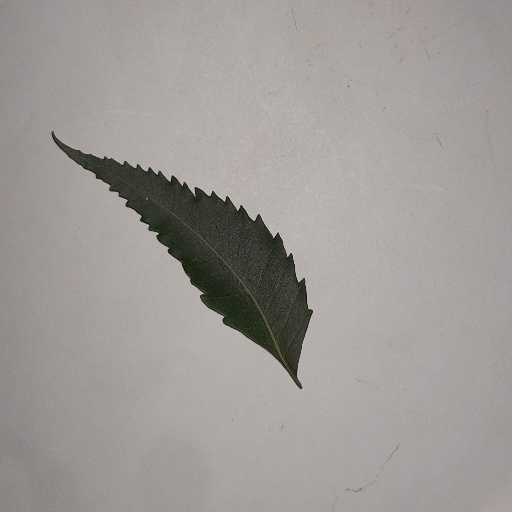
Species: Neem
Leaf condition: Healthy Leaf